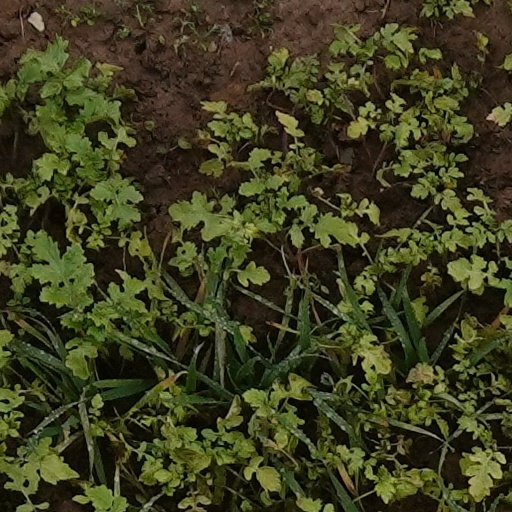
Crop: wheat